1931 Grand Prix season

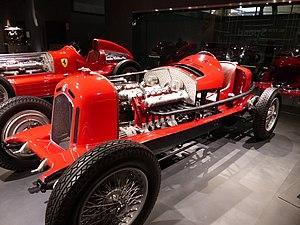
Alfa Romeo Tipo A replica at the Museo Storico

With the final retirement of the Alfa Romeo P2 from front-line racing, Vittorio Jano produced two quite different models for the new Championship.